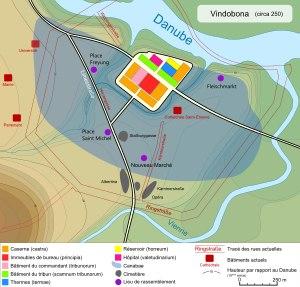
Vindobona était à l'origine un établissement celtique, devenu un camp romain, se situant à l'emplacement actuel de la ville de Vienne en Autriche.